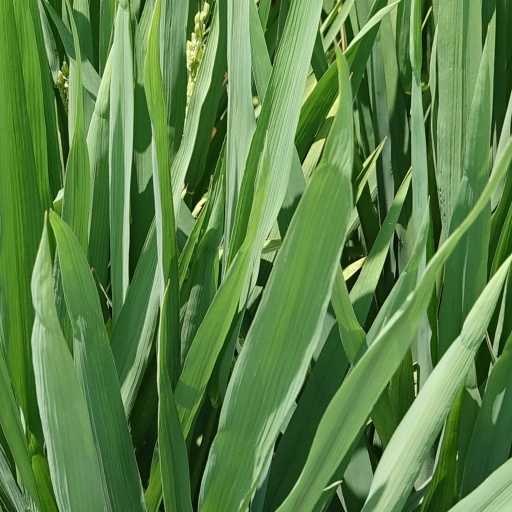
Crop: rice